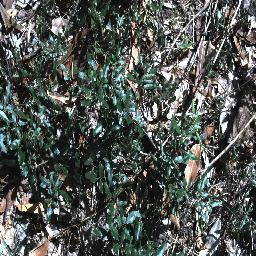
Label: negative